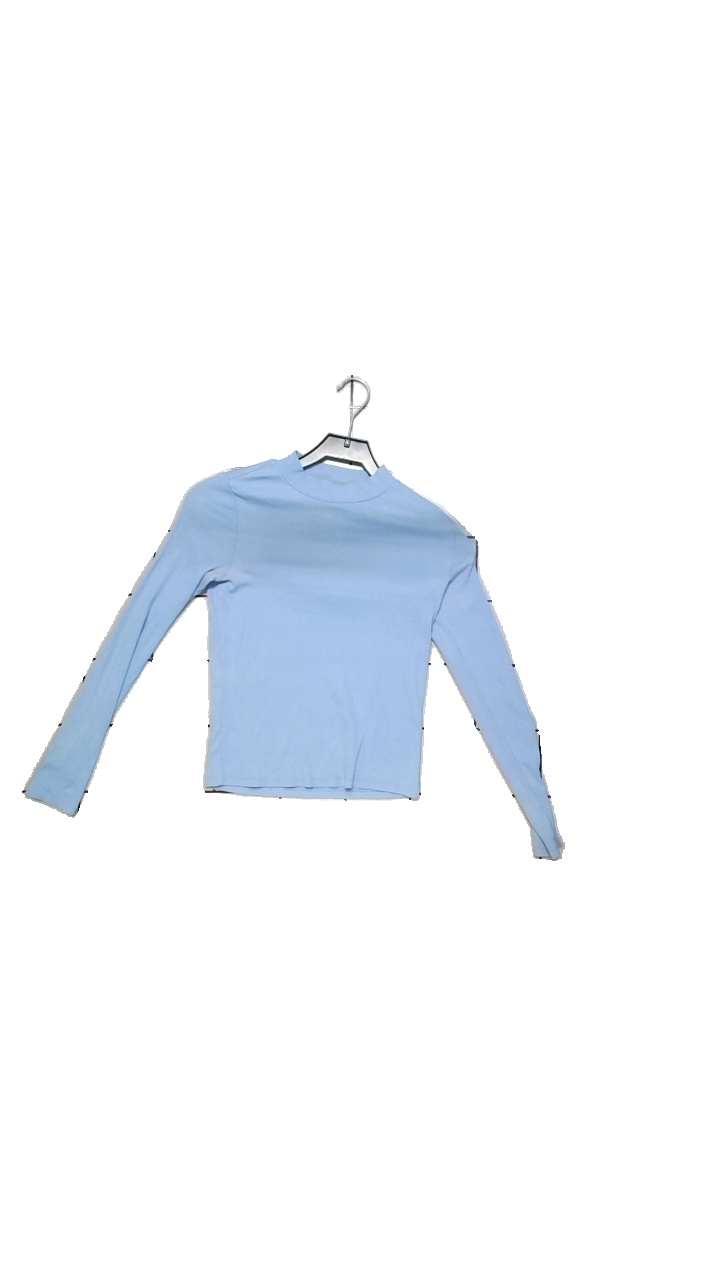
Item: Top (Ladies)
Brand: Monki
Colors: Blue
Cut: Tight, Turtle neck
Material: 97% cotton, 3% elastane
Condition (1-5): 4
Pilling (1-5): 4
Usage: Reuse
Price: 50-100